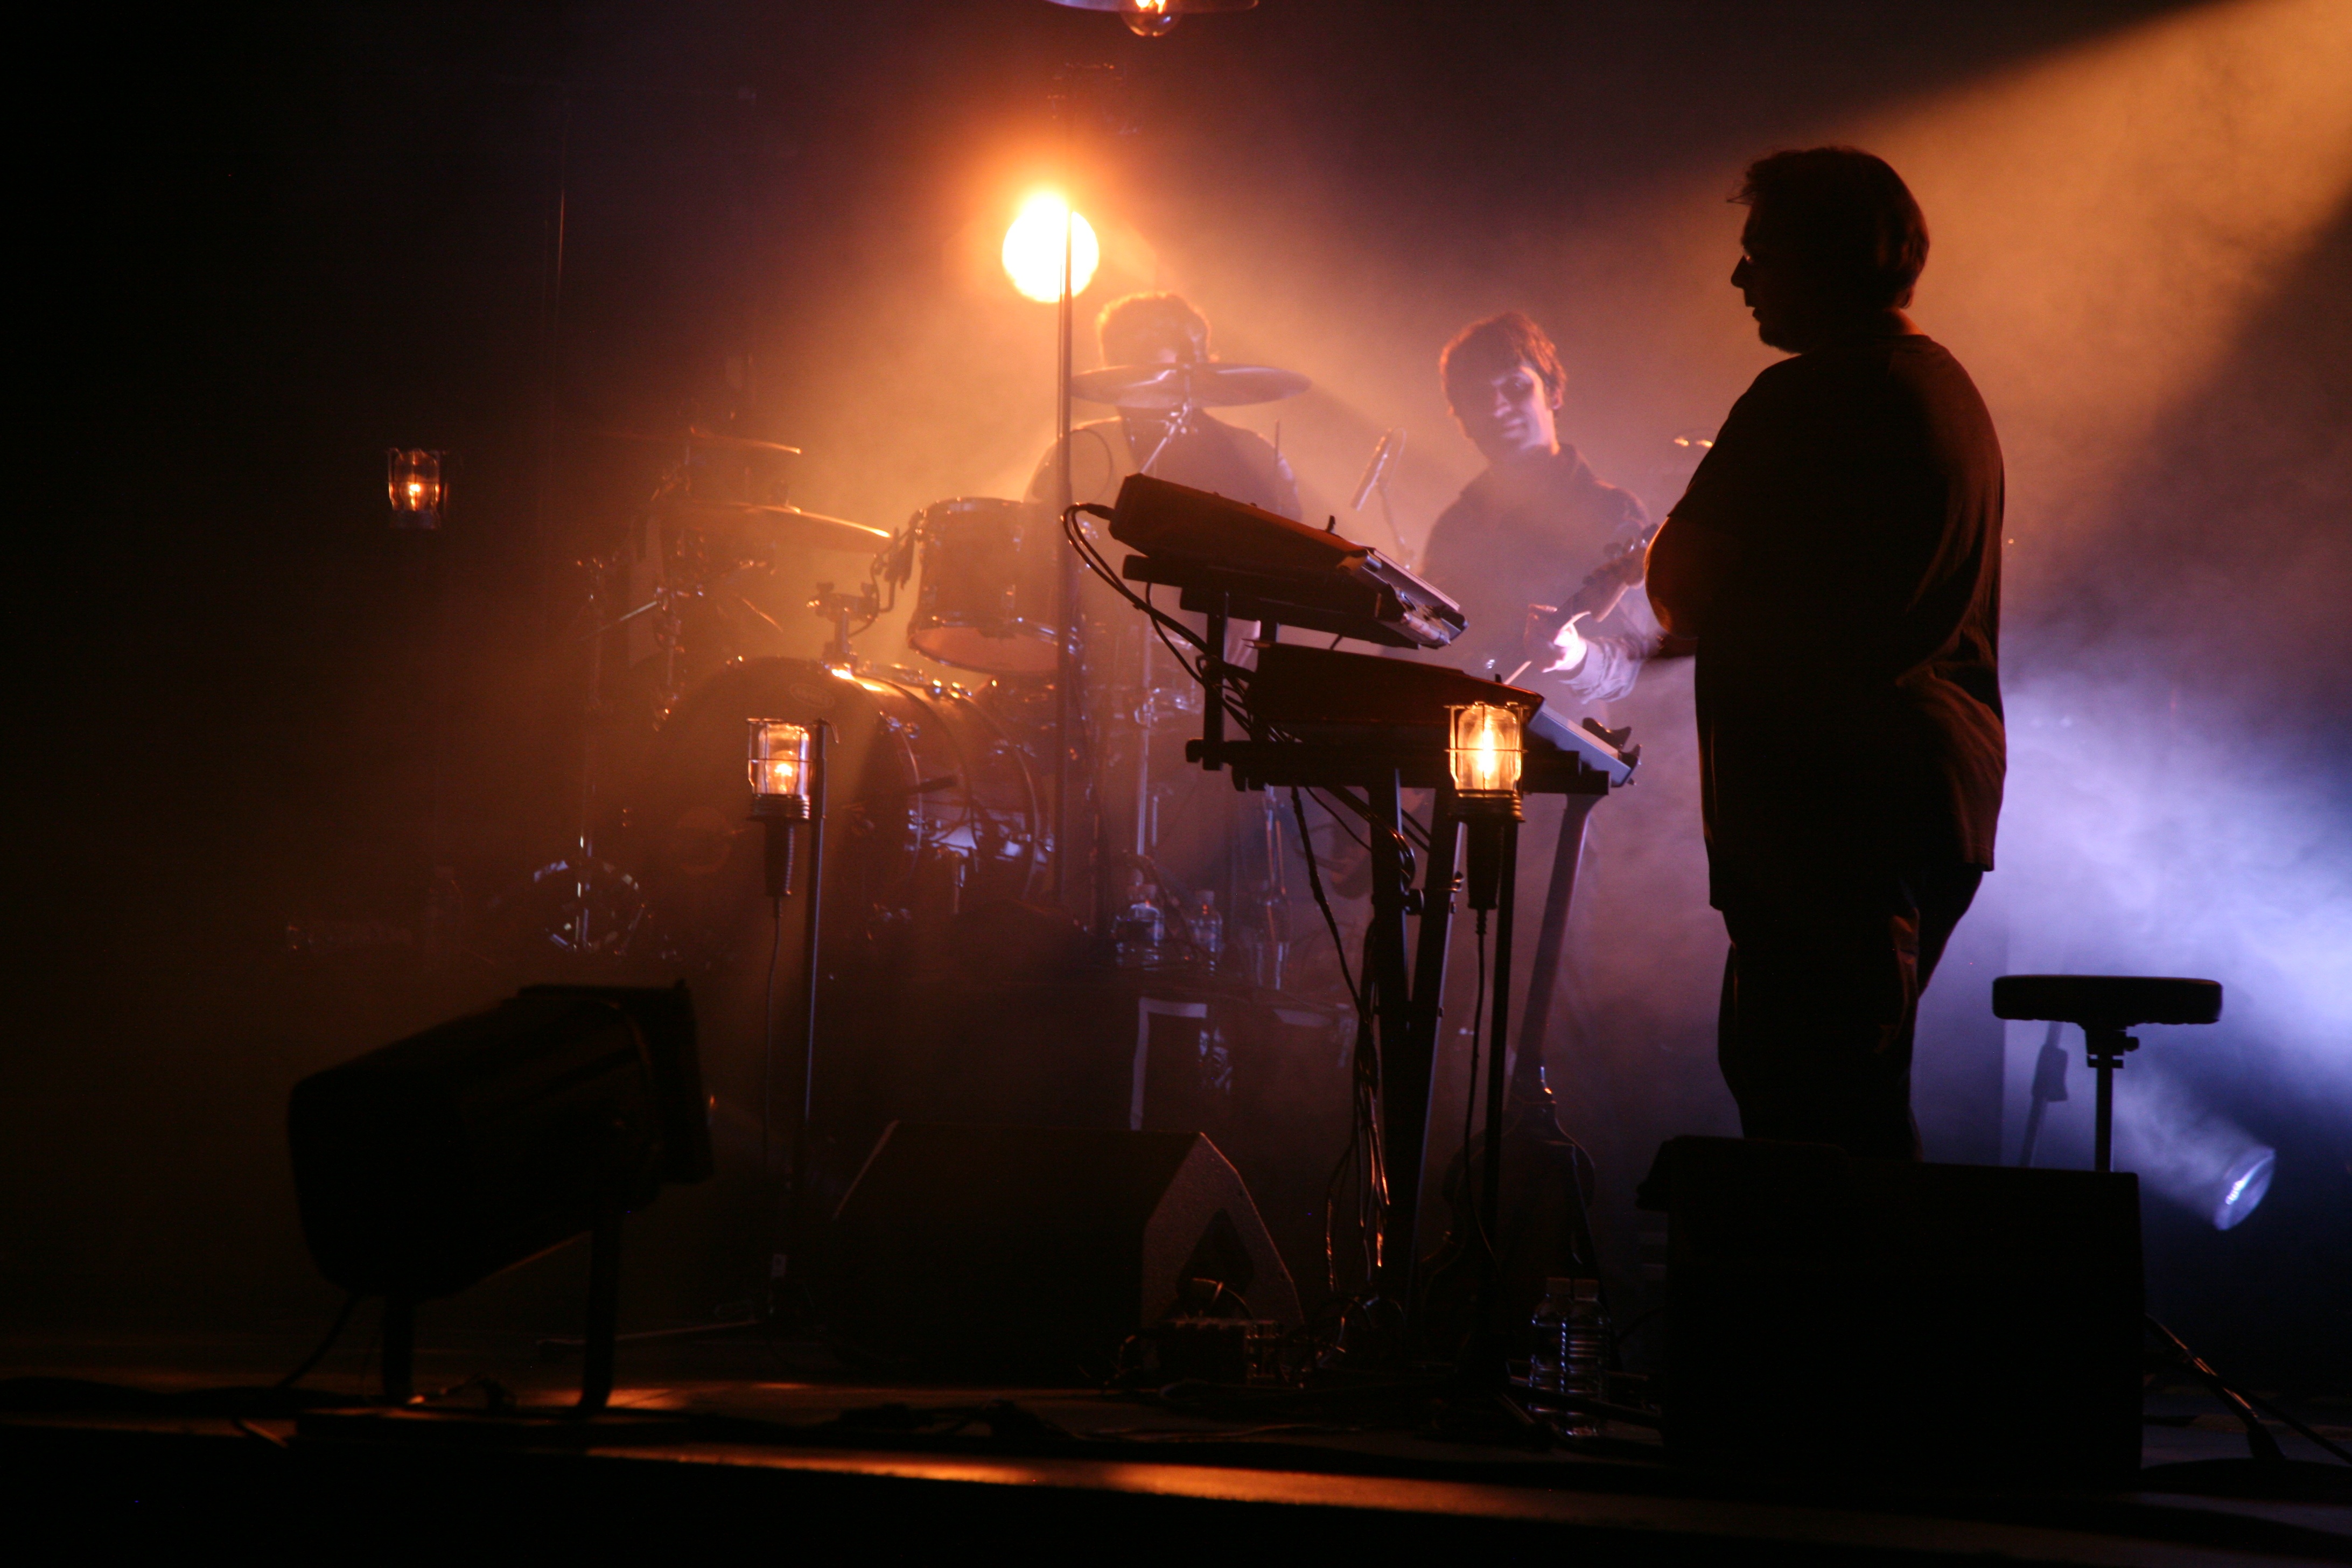
music, concert, musician, performance art, stage, performance, guitarist, entertainment, murat, jeanlouismurat, villierssurmarne, festivaldemarne, fredjimenez, stephanereynaud, brunoclavaizolle, performing arts, rock concert, musical theatre